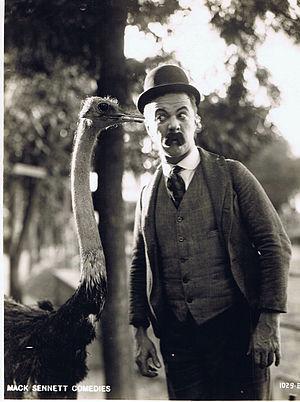
Billy Bevan est un acteur et réalisateur australien né le 29 septembre 1887 à Orange, mort le 26 novembre 1957 à Escondido.